Ion Luca Caragiale

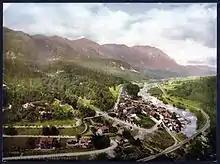
Early 20th century panorama of Sinaia

In some of his early articles, and again as he distanced himself from "Junimea", the writer showed himself to be a vocal critic of the Conservative doctrine and its "Junimist" representatives. This is especially evident in his 1907 essay and in some of his stories. Caragiale claimed that both Titu Maiorescu and Petre P. Carp were "boyars" who prioritized the interest of their social class (which was by then nonetheless defunct, as traditional privilege had been formally abolished a generation earlier). Cioculescu attributed this to an "inferiority complex" Caragiale felt in respect to his former patrons.